Didier Lefèvre

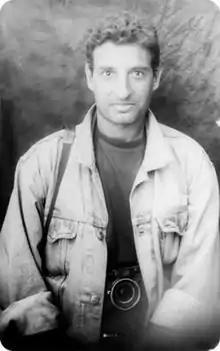

Didier Lefèvre (1957–2007) was a French photojournalist. His photos have appeared in many French magazines, including "L'Express" and "". He was best known for co-authoring with Emmanuel Guibert the book "The Photographer", which told the story of his travels with a Médecins Sans Frontières mission during the Soviet–Afghan War.